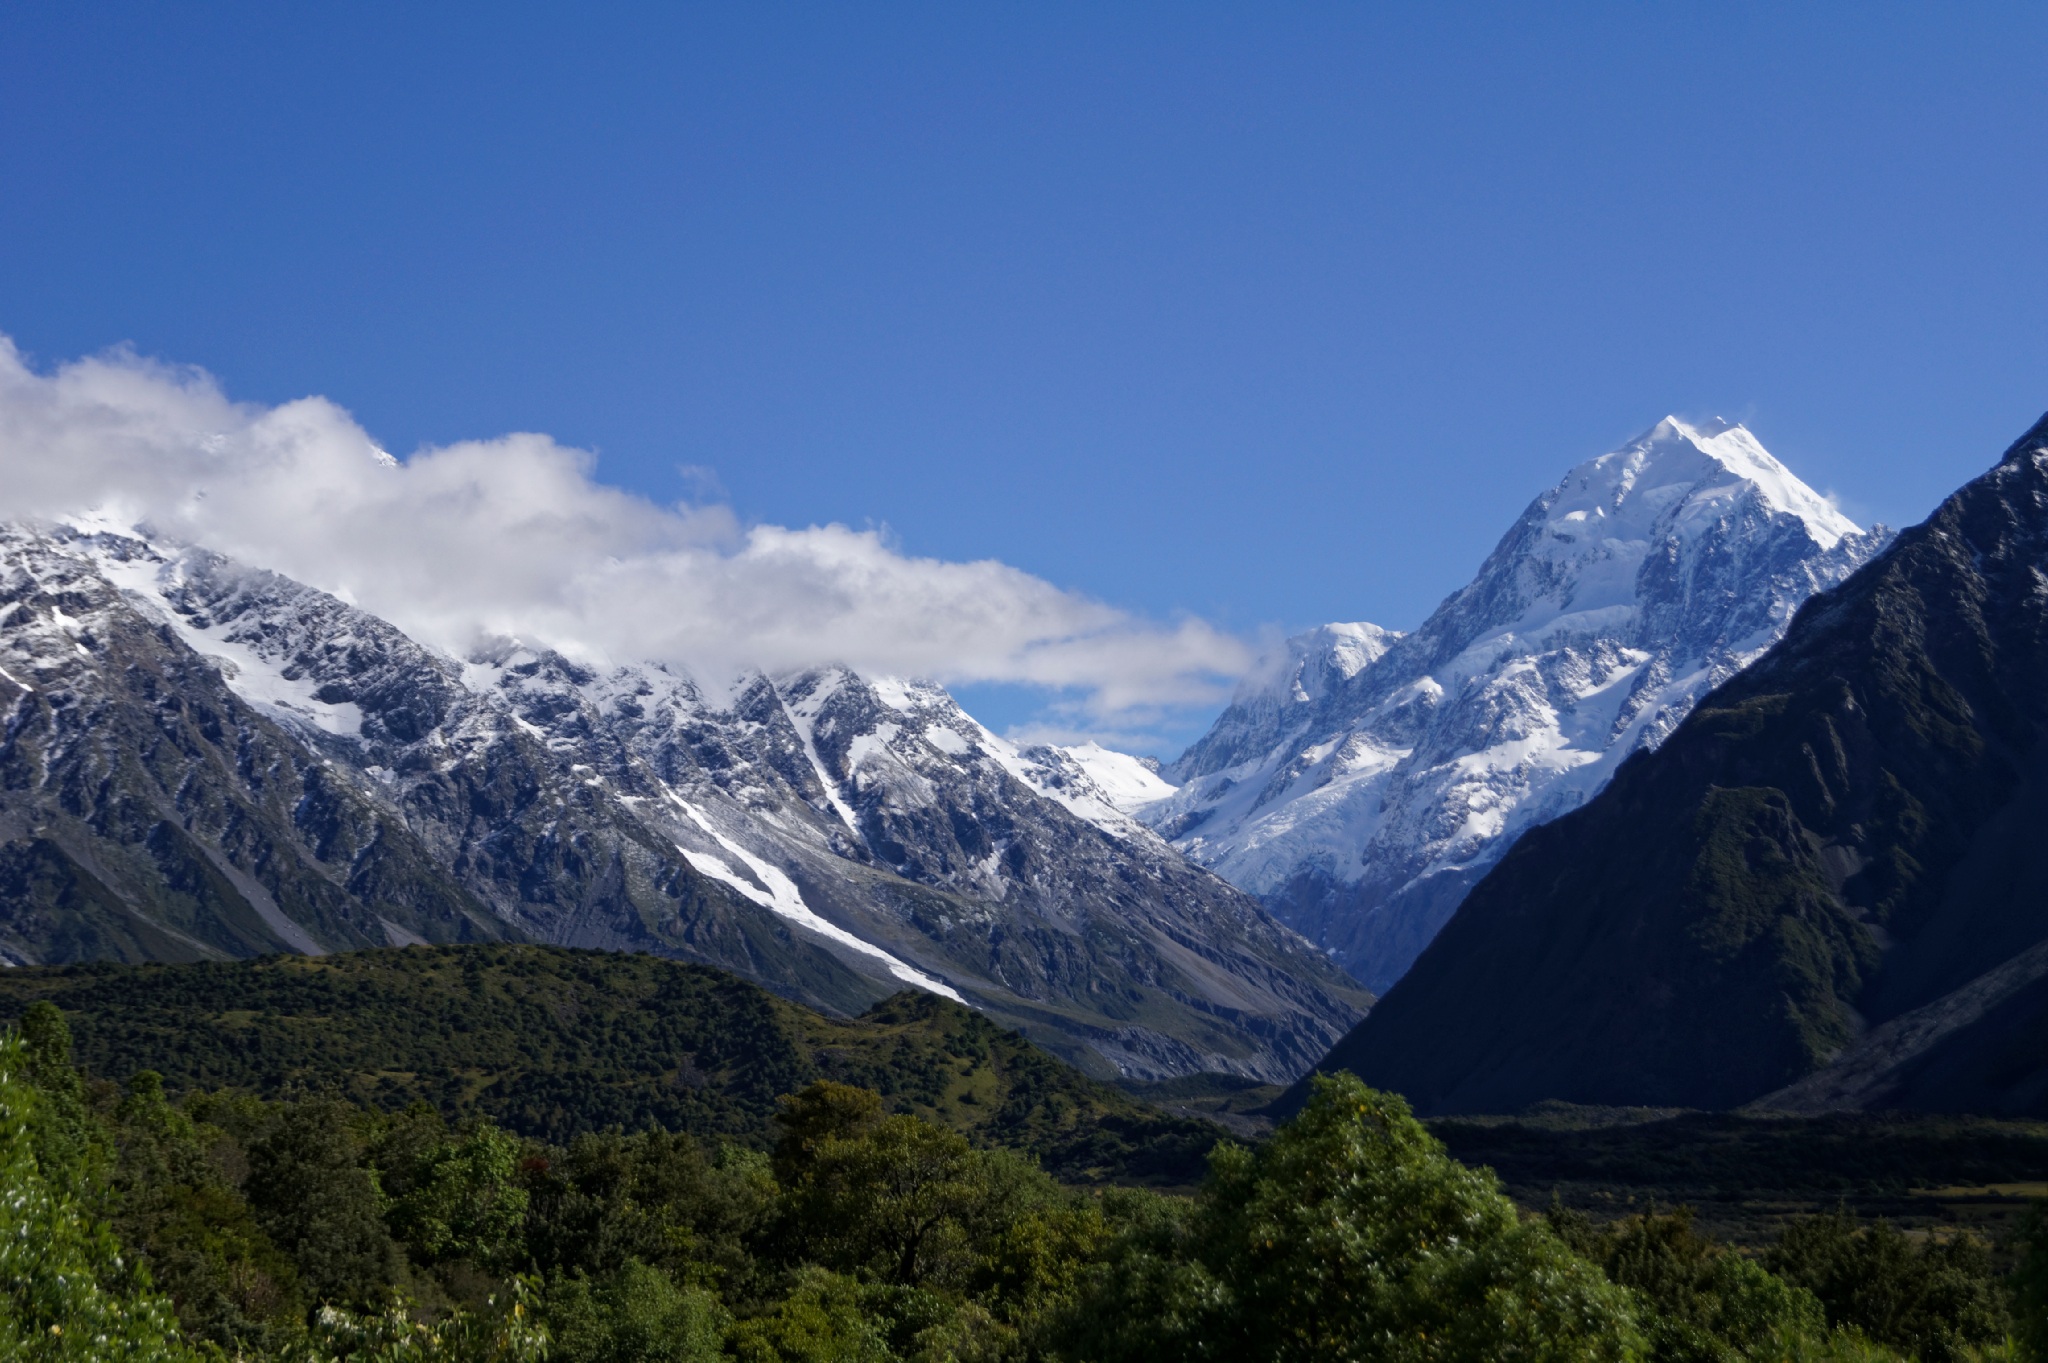
nature, mountain, adventure, valley, mountain range, fjord, ridge, massif, alps, plateau, fell, cirque, landform, mountain pass, geographical feature, mountainous landforms, glacial landform